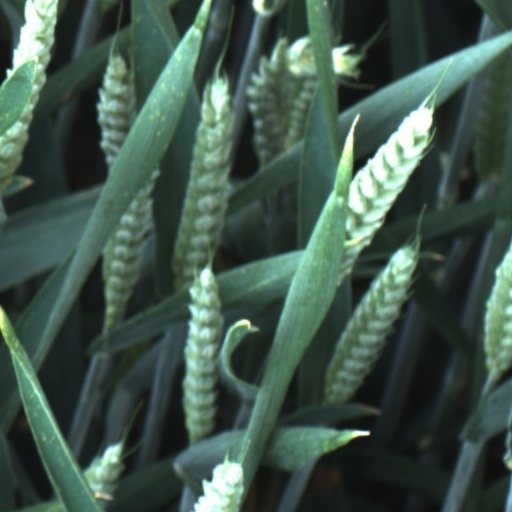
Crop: wheat